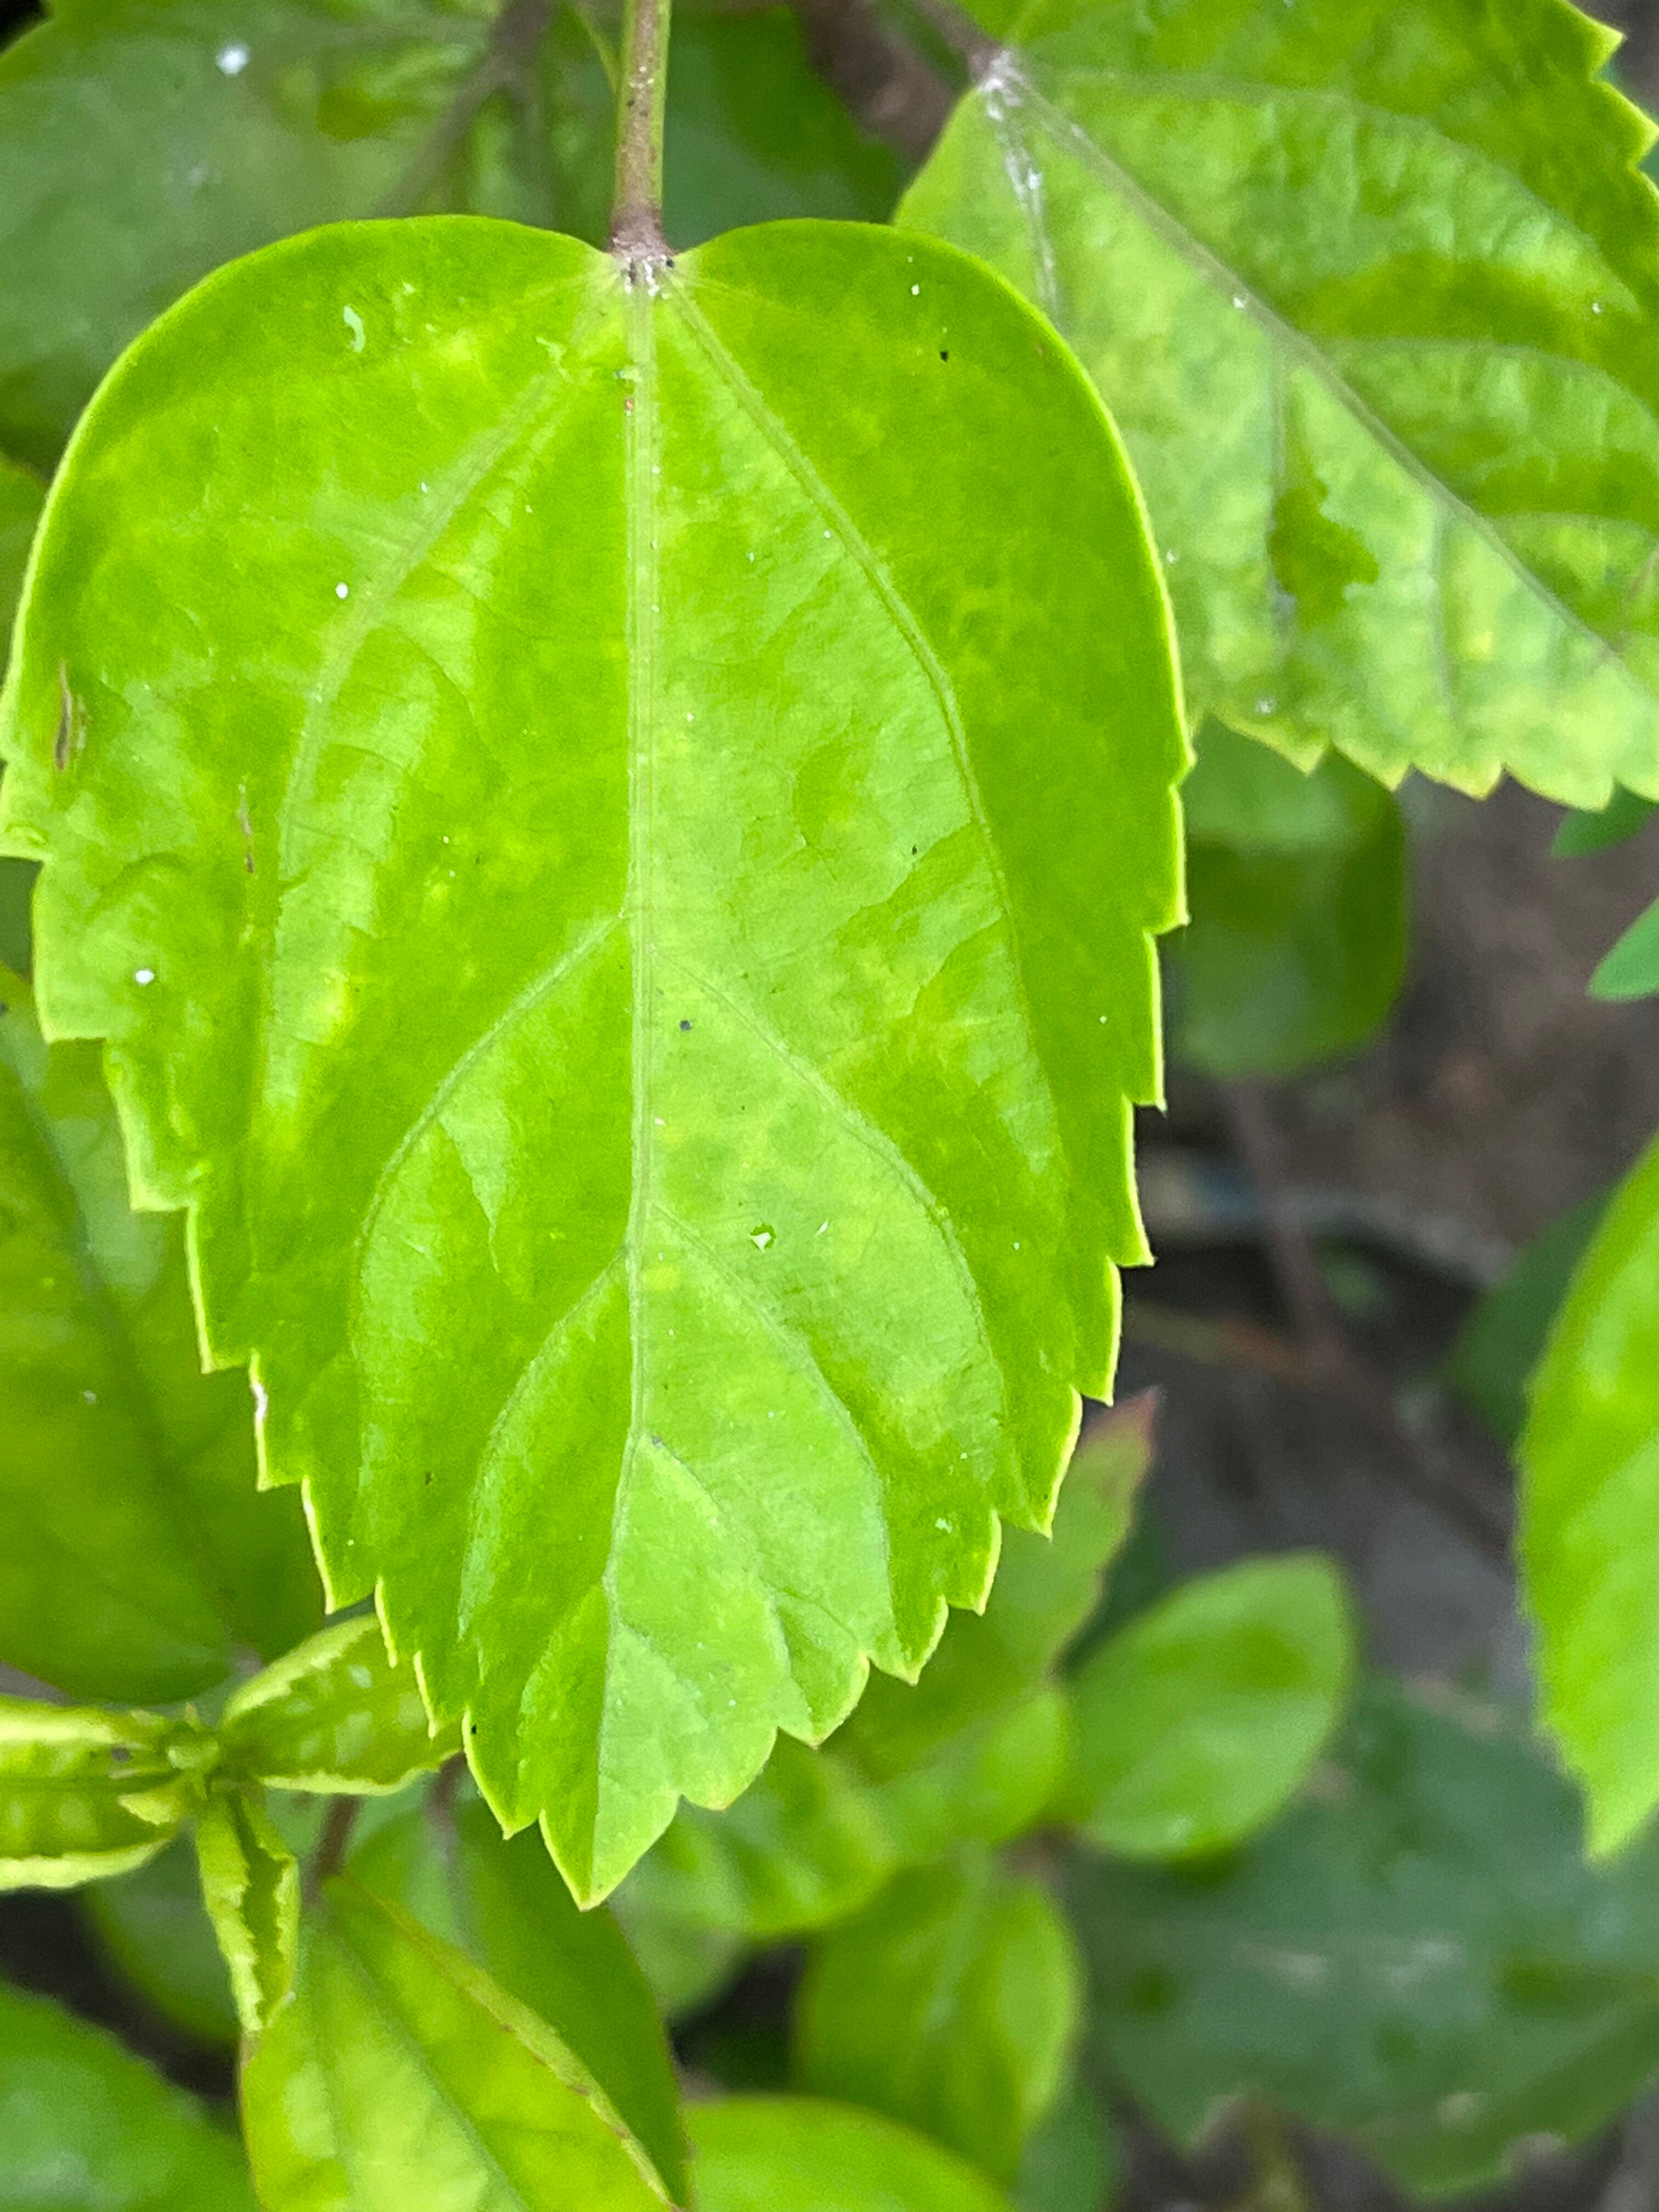
Plant species: hibiscus-rosa-sinensis